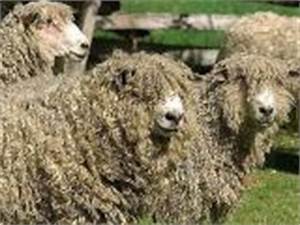
Label: pecora